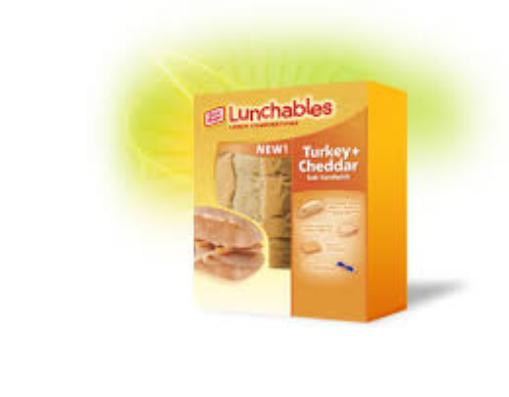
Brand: Lunchables
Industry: Food